Pashalik of Yanina

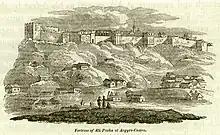
"Fortress of Ali Pasha at Argyro-Castro" in 1813, drawn by Charles Robert Cockerell, published in 1820 by Thomas Smart Hughes.

In 1797, France conquered Venice and gained from it control over the Ionian Islands and several coastal possessions in Epirus (Parga, Preveza, Vonitsa, Butrinto, and Igoumenitsa), making them neighbours to the Pashalik. In order to gain further access to the Ionian Sea, Ali formed an alliance with Napoleon I of France that same year, who had established Francois Pouqueville as his general consul in Yanina. He received ammunition and military advisors from the French. Napoleon, at a certain point, had promised Ali the position of "King of Albania", but it became increasingly clear that this was not going to occur. British traveller Henry Holland, who had conversations with Ali Pasha, remarked that Ali was not convinced by the offer, because he distrusted the French. In 1798 the Ottoman Empire went to war with France following their invasion of Egypt. Ali Pasha responded by seizing the French coastal territories of Butrint and Igoumenitsa (added to the Sanjak of Delvina), Preveza (added to the Sanjak of Ioannina), and Vonitsa, with Parga remaining as the sole French possession in mainland Greece. The French garrison in Preveza was destroyed in the Battle of Nicopolis, which was followed by a massacre. Following the capture of Preveza, Ali secured the neutrality of the Souliotes (who were dependent on French-controlled Preveza and Parga for livestock and ammunition supplies) through bribing of their leaders, which also caused internal conflict among the Souliote clans. A combined Russian-Ottoman force captured the Ionian Islands during 1799–1800, resulting in the establishment of the Septinsular Republic.